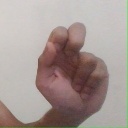
अक्षर: ढ